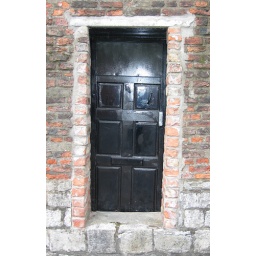
Watch your step. Odd door set in a high wall in the Mount area of York